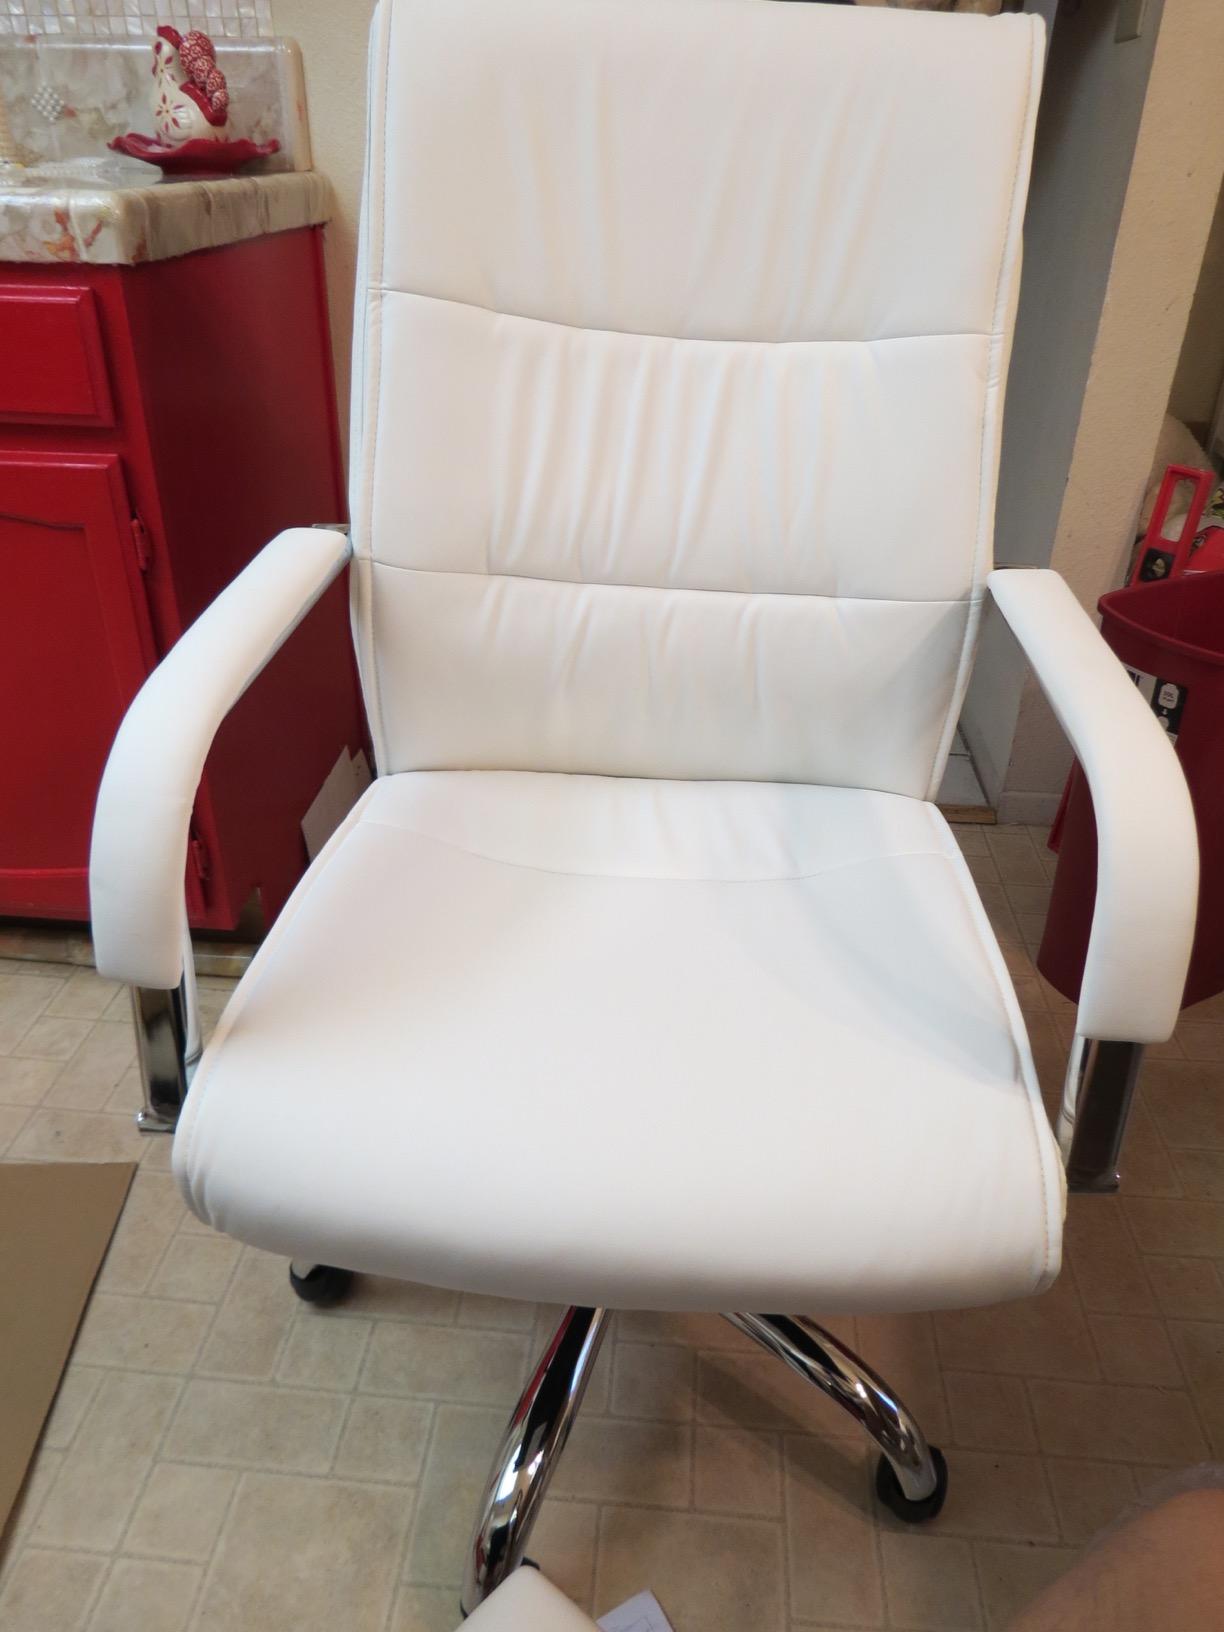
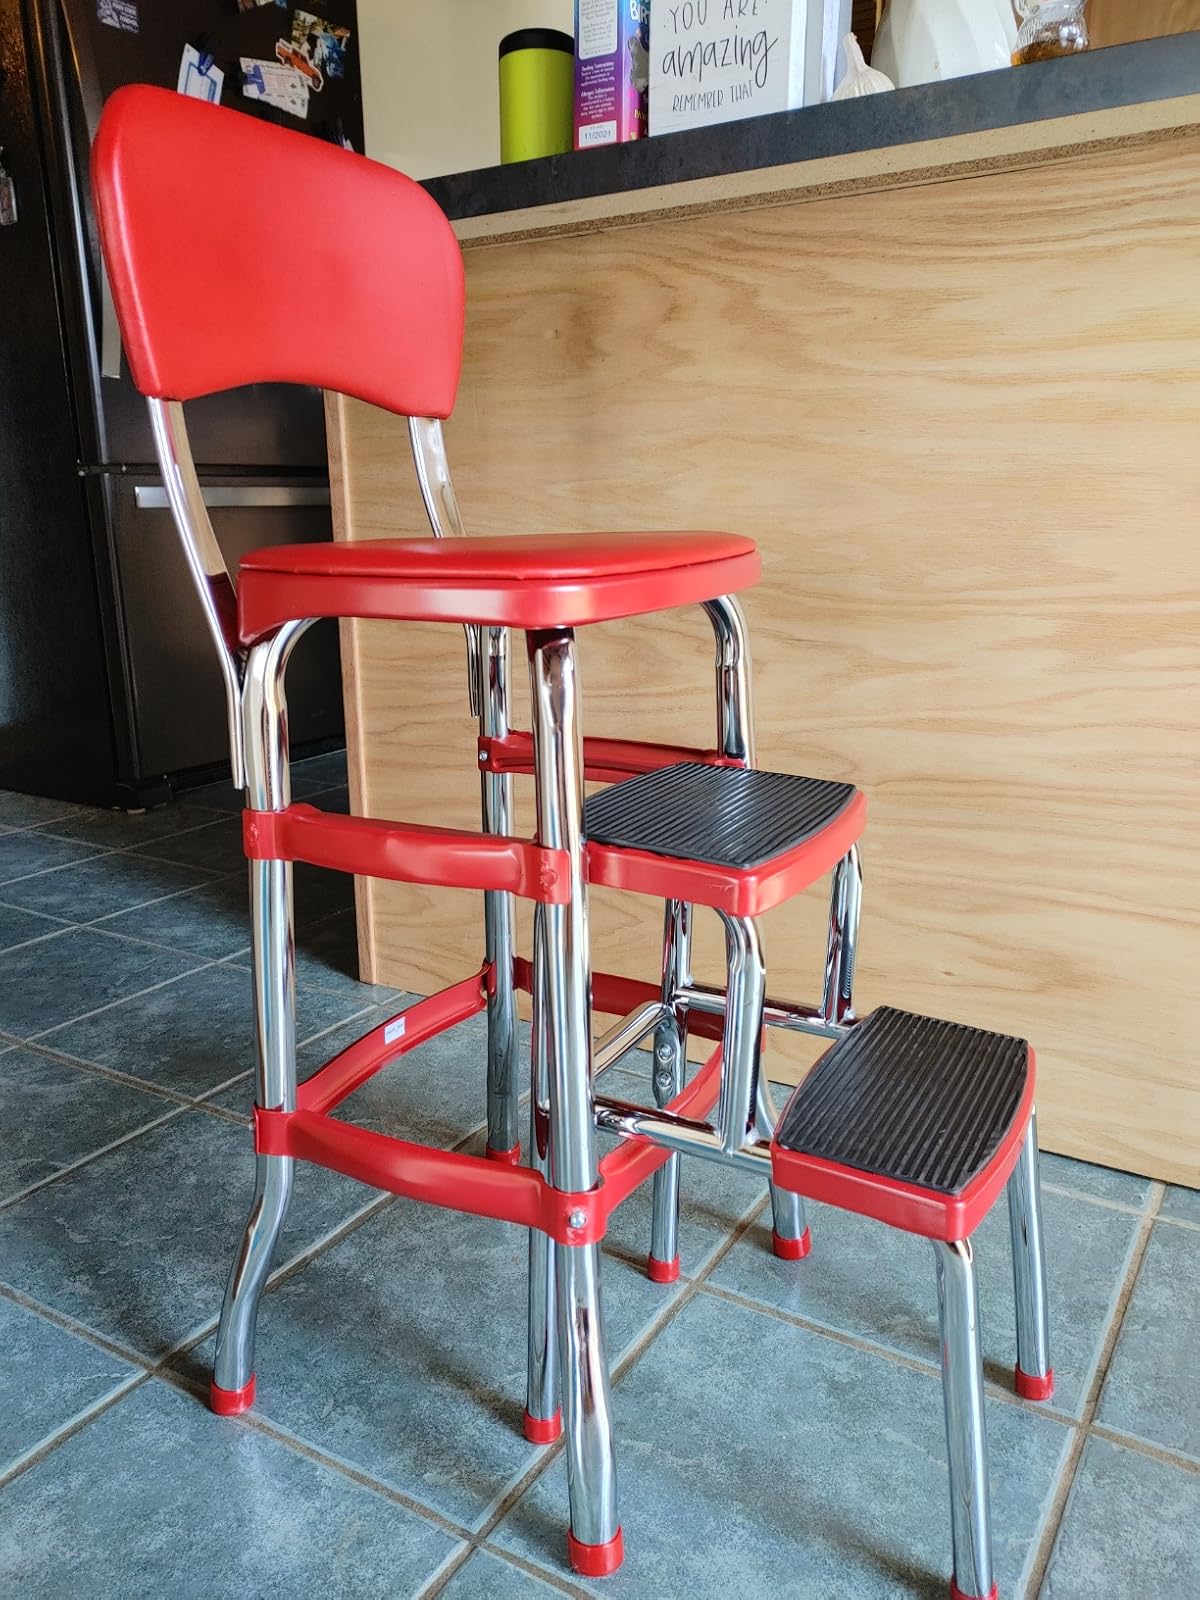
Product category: items_chair
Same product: no